Monster Planet of Godzilla

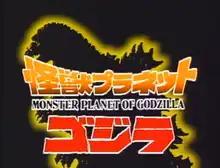
Title card

is a 1994 Japanese "kaiju" short film directed by Kōichi Kawakita. The film served as a theme park attraction that was screened at Sanrio Puroland and Harmony Land from March 18, 1994 to July 1, 1998. It is a 3-D motion simulator featuring specially filmed sequences of Godzilla battling the monsters Mothra and Rodan. All the monsters were portrayed using the costumes and props from the early 1990s "Godzilla" films. In addition, a new super-plane named "Earth" is introduced to thwart the monsters' destructive rampage.